Portrait of Margaret Desenfans

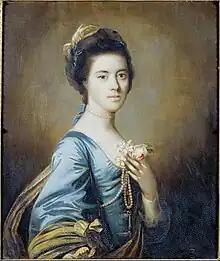
Moussa Ayoub's copy of the original portrait.

Portrait of Margaret Desenfans is a 1757 portrait of Margaret Desenfans by the English painter Joshua Reynolds. It was listed as part of her husband Noel's art collection in 1791 but remained in her own family's collection until being sold by auction in 1930 That year Dulwich College commissioned Moussa Ayoub to produce a copy of the original portrait. The original then remained lost until 2013, when its private owner loaned it for an anniversary exhibition at the Dulwich Picture Gallery, which Margaret and her husband founded.